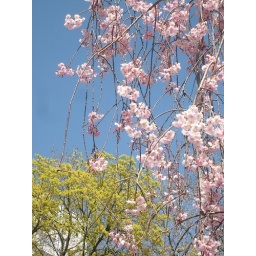
delicate blossoms in the blue sky